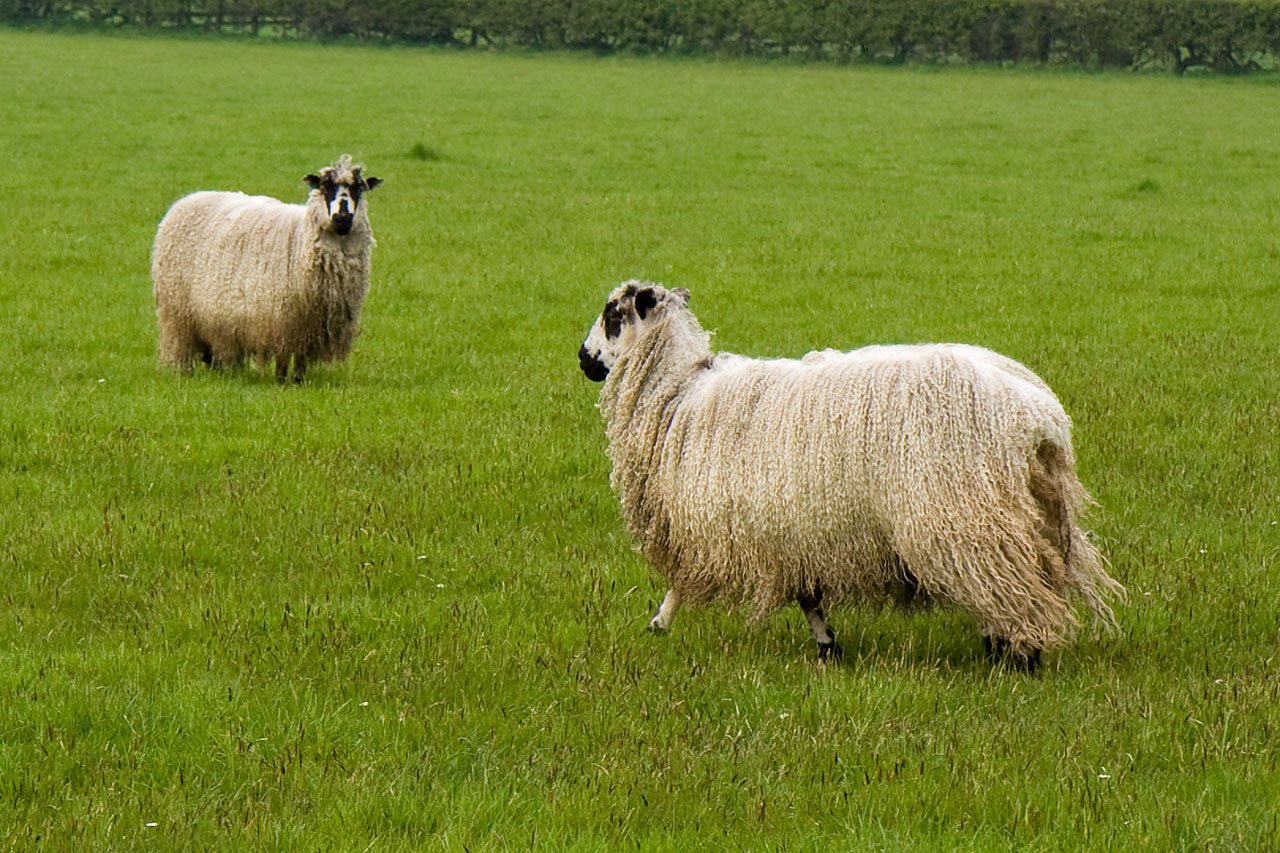
grass, field, farm, meadow, prairie, herd, pasture, grazing, sheep, mammal, agriculture, wool, fauna, farmland, grassland, animals, vertebrate, sheeps, rural area, herding, cow goat family